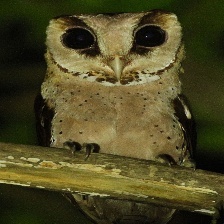
Species: ORIENTAL BAY OWL
Scientific name: PHODILUS BADIUS
ImageNet parent category: great_grey_owl